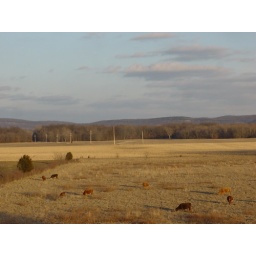
Cows in the pasture late on a winter day. Eagle mountain south of Harrisburg,IL in the background.